Poly(phthalaldehyde)

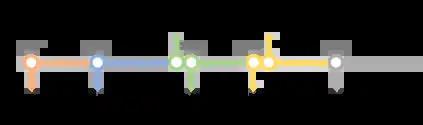
Timeline showing the first report of the applications of PPA

It was not until 1987 when two chemists, Hedrick and Schlemper, from the University of Freiburg proposed the use of phosphazene bases to speed up the reaction and lower the polydispersity index. Up until 2023, three different phosphazene bases have been used in PPA polymerization. Moreover, most of the published research articles describing PPA synthesis between 2008 and 2023 revolve around the usage of LAP, rendering it the most common and effective polymerization technique.